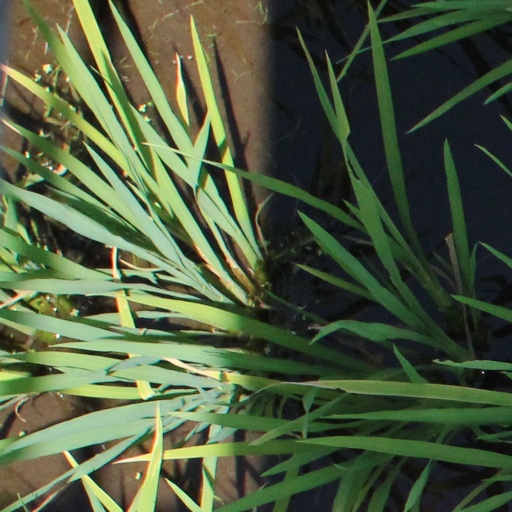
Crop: rice